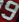
Number: 9